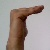
The image shows a hand gesture representing a space in Indian Sign Language.